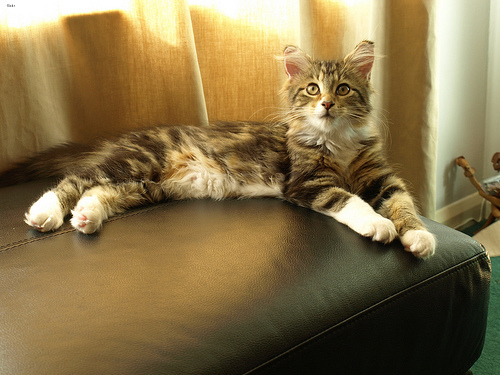
Animal: cat
Breed: maine_coon